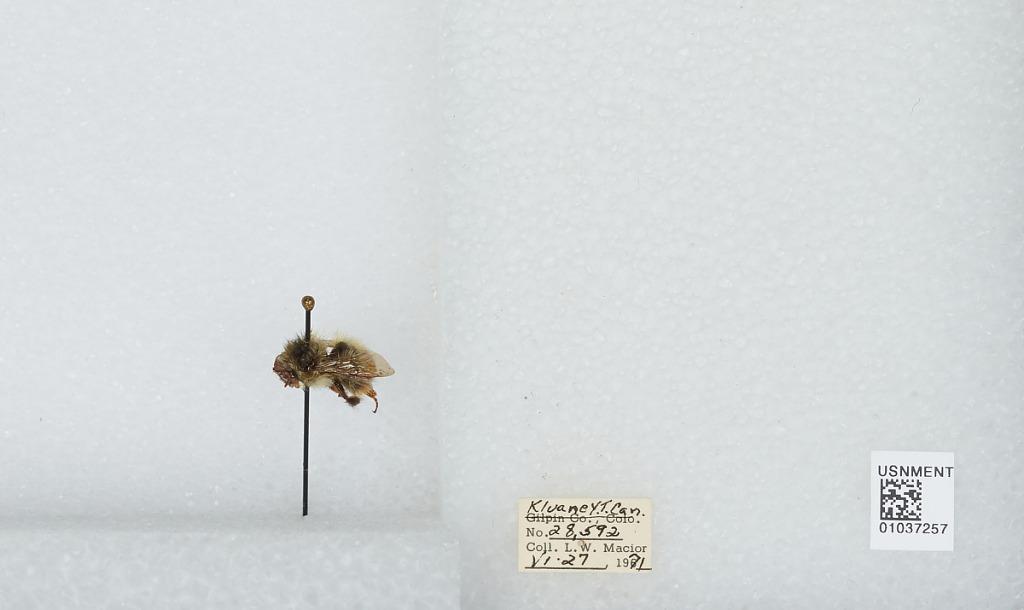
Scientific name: Bombus (Pyrobombus) mixtus Cresson
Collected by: L. Macior
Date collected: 1971-6-27
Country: Canada
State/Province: Yukon Territory
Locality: Kluane
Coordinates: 60.75, -139.5